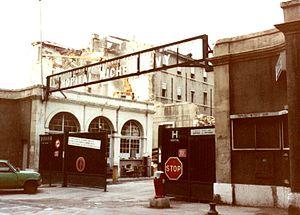
Entrée principale.
L'hôpital Michel-Lévy porte le nom du médecin-général Michel Lévy, né à Strasbourg le 28 septembre 1809, mort à Paris le 19 mars 1872. Aujourd'hui disparu, il était situé au 84, rue de Lodi, dans le 6ᵉ arrondissement de Marseille.